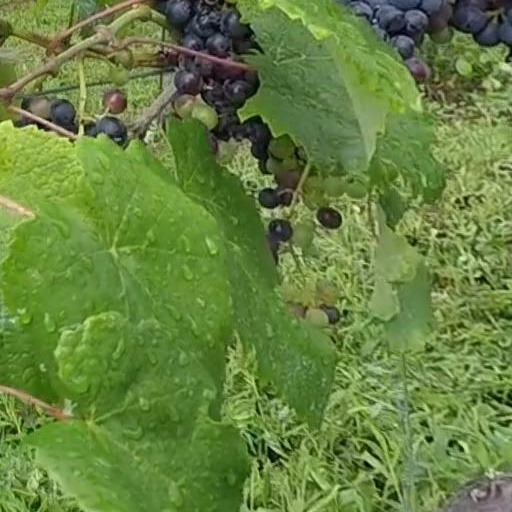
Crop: grape